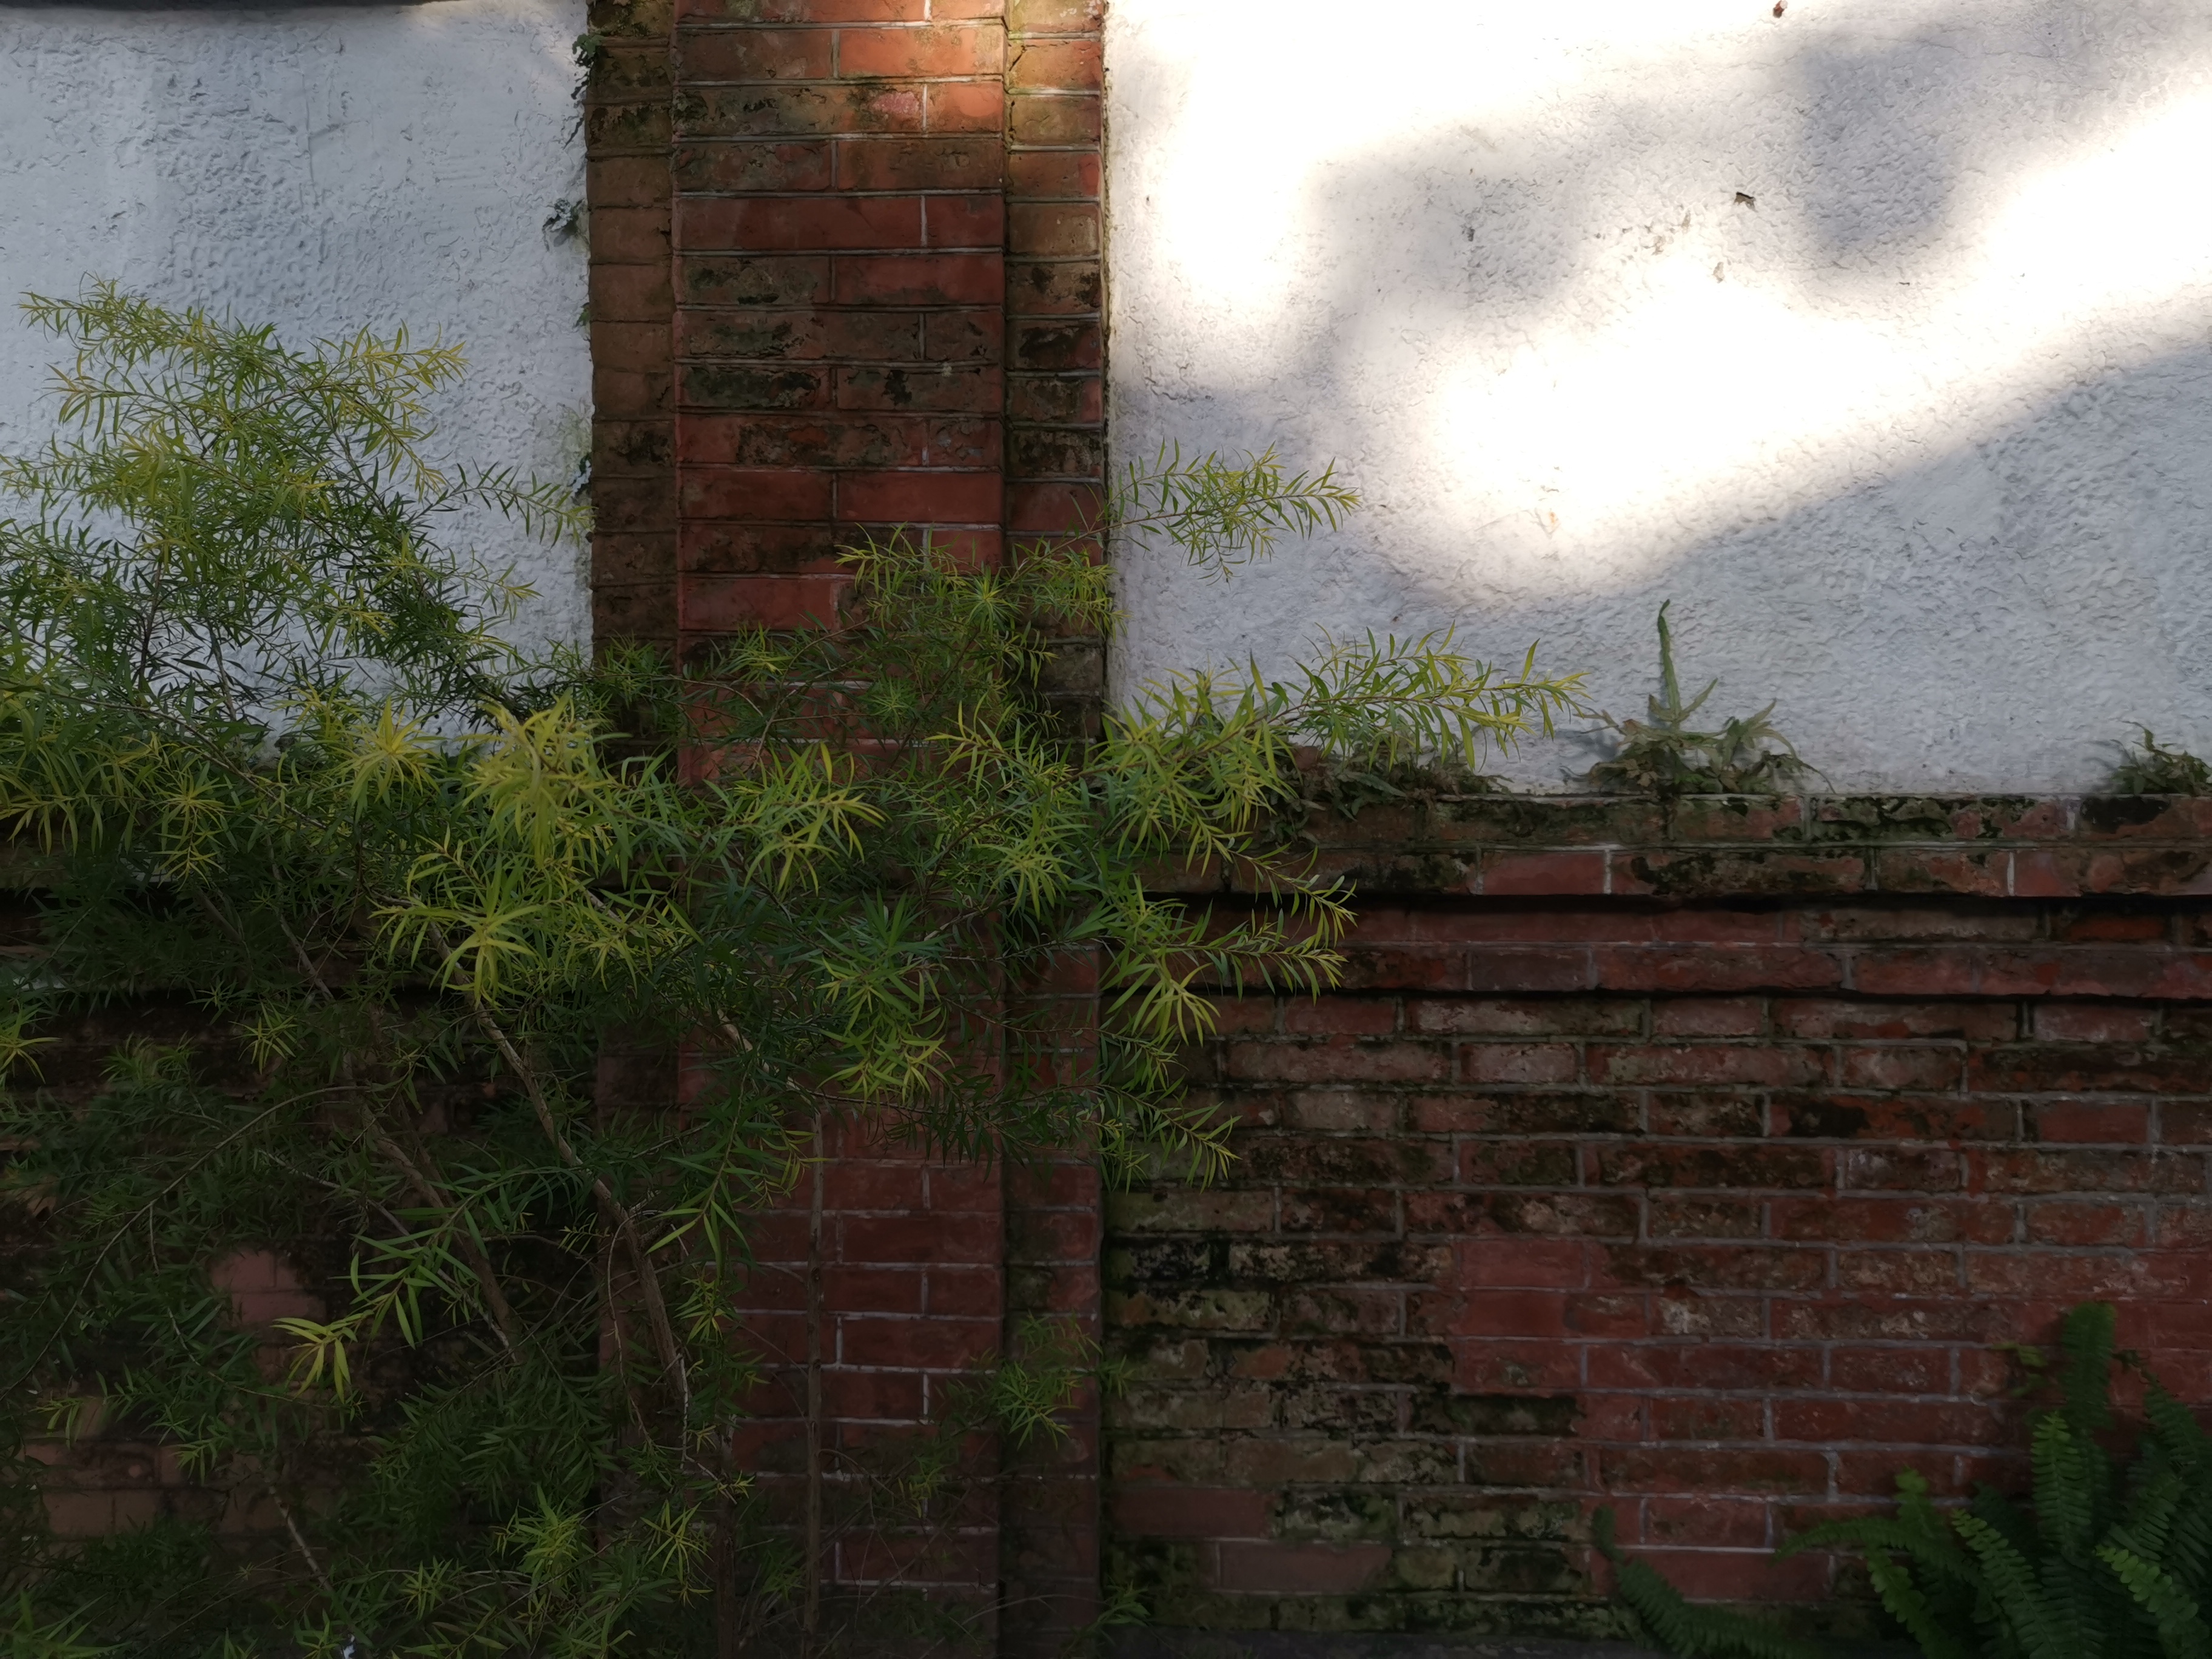
dusk, wall, brick, brickwork, vegetation, tree, sky, grass, plant, landscape, house, ruins, chimney